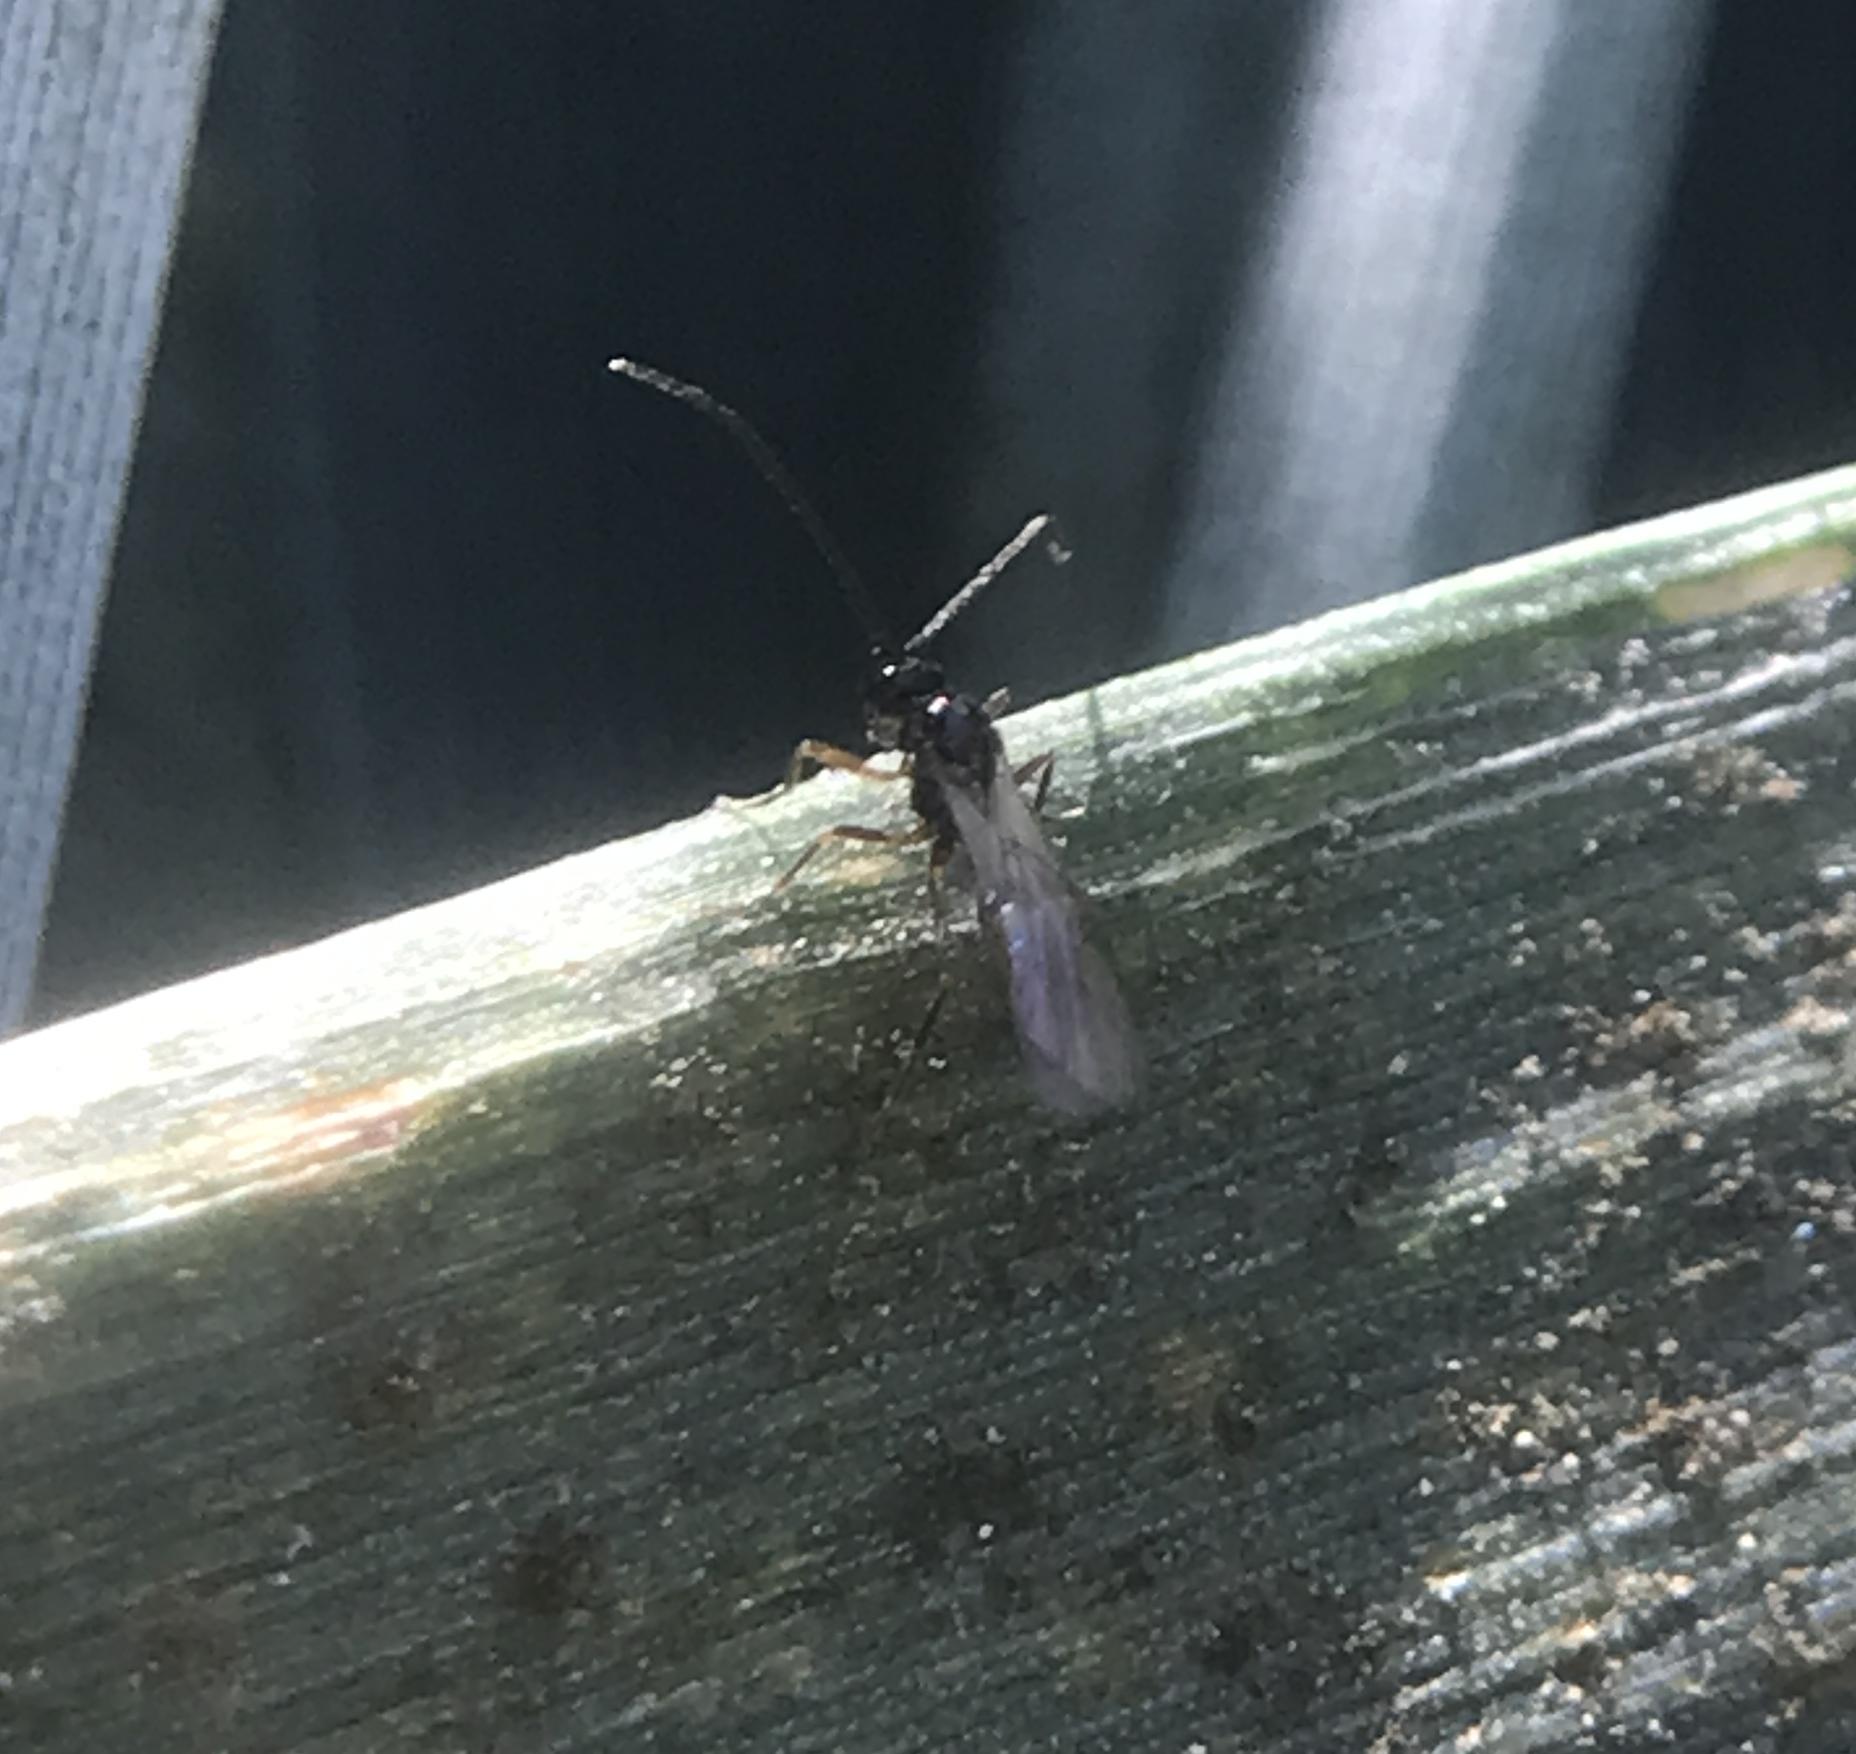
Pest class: predators